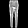
Label: Trouser